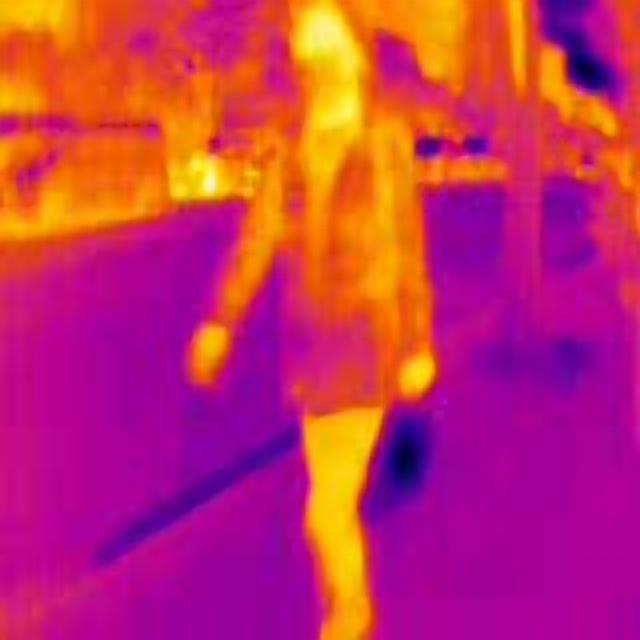
Detected objects:
label: person